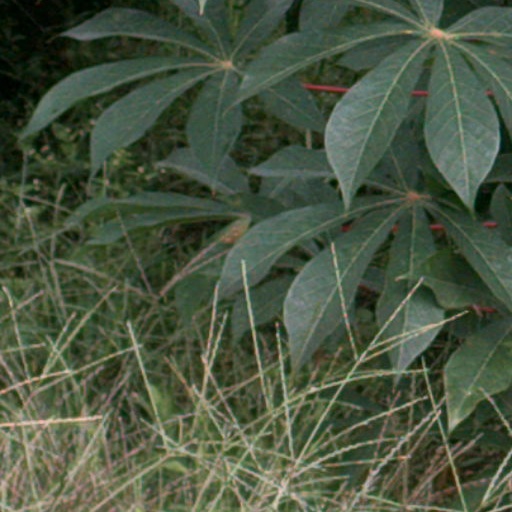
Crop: cassava